Homelessness in the United States

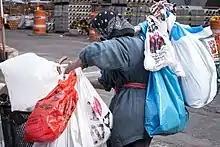
A homeless woman in NY

In 2008, more than 66% of all sheltered homeless people were located in principal cities, with 32% located in suburban or rural jurisdictions. About 40% of people entering an emergency shelter or transitional housing program during 2008 came from another homeless situation (sheltered or unsheltered), 40% came from a housed situation (in their own or someone else's home), and the remaining 20% were split between institutional settings or other situations such as hotels or motels. Most people had relatively short lengths of stay in emergency shelters: 60% stayed less than a month, and a 33% stayed a week or less.